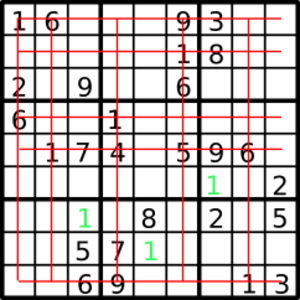
Sudoku / Løsning / Eliminering
Placering af tallet 1 ved hjælp af eliminering
Udelukkelse i rækker og kolonner
Sudoku er en logisk opgave, som går ud på, at man skal placere forskellige symboler, typisk cifre, i felter. Den klassiske, oprindelige opgave består af 81 felter eller celler fordelt på 9 vandrette rækker og 9 lodrette kolonner, der igen er samlet i ni blokke, hver med 3 gange 3 felter. Det gælder om at placere cifrene 1-9 således at hver række, kolonne og blok indeholder hvert ciffer én gang.